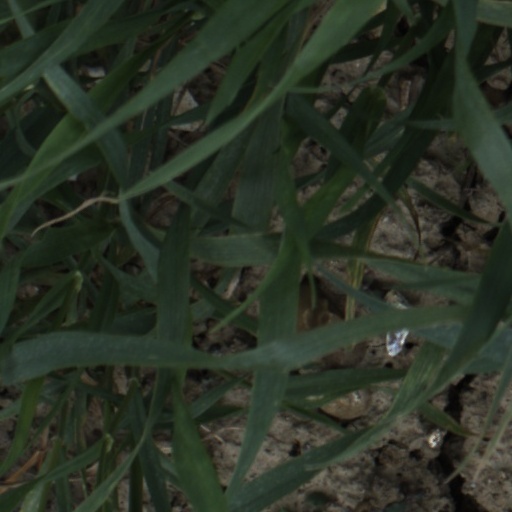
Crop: wheat